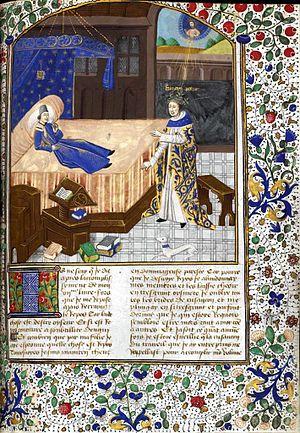
L'humanisme est un mouvement de pensée européen pendant la Renaissance qui se caractérise par un retour aux textes antiques comme modèle de vie, d'écriture et de pensée. Le terme est formé sur le latin : au XVIᵉ siècle, l'humaniste, « l'humanista » s'occupe d'humanités, studia humanitatis en latin : il enseigne les langues, les littératures et les cultures latines et grecques. Plus largement, le terme humanitas est pris dans le sens cicéronien et représente « la culture qui, parachevant les qualités naturelles de l'homme, le rend digne de ce nom ». L'humanisme au sens d'étude littéraire et philologique de la culture antique côtoie ce sens élargi pendant toute la période et encore aujourd'hui dans l'historiographie.